Volkswagen Golf

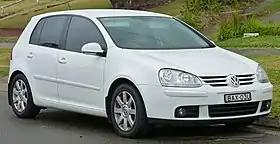
Volkswagen Golf Comfortline (Australia)

Since 2008, certain variants of the Golf/Bora Mk4 (nicknamed the Mk4.5) were still in production in Brazil, China, and Mexico. Revised versions of the Mk4.5 were sold in Canada and marketed as the City Golf and Jetta City from 2007 to 2010. The two models were VW Canada's entry-level offerings. They received a significant refresh for the 2008 model year, including revised headlamps, taillamps, front and rear fascias, sound systems, and wheels. Both models were offered only with the 2.0-litre, 8-valve single overhead cam (SOHC) four-cylinder gasoline engine, rated at . They were the only entry-level offerings with an optional six-speed automatic transmission. Production of the European variant of the Golf Mk4 ceased at the end of the 2006 model year. Production of the U.S. version ended in 2006.